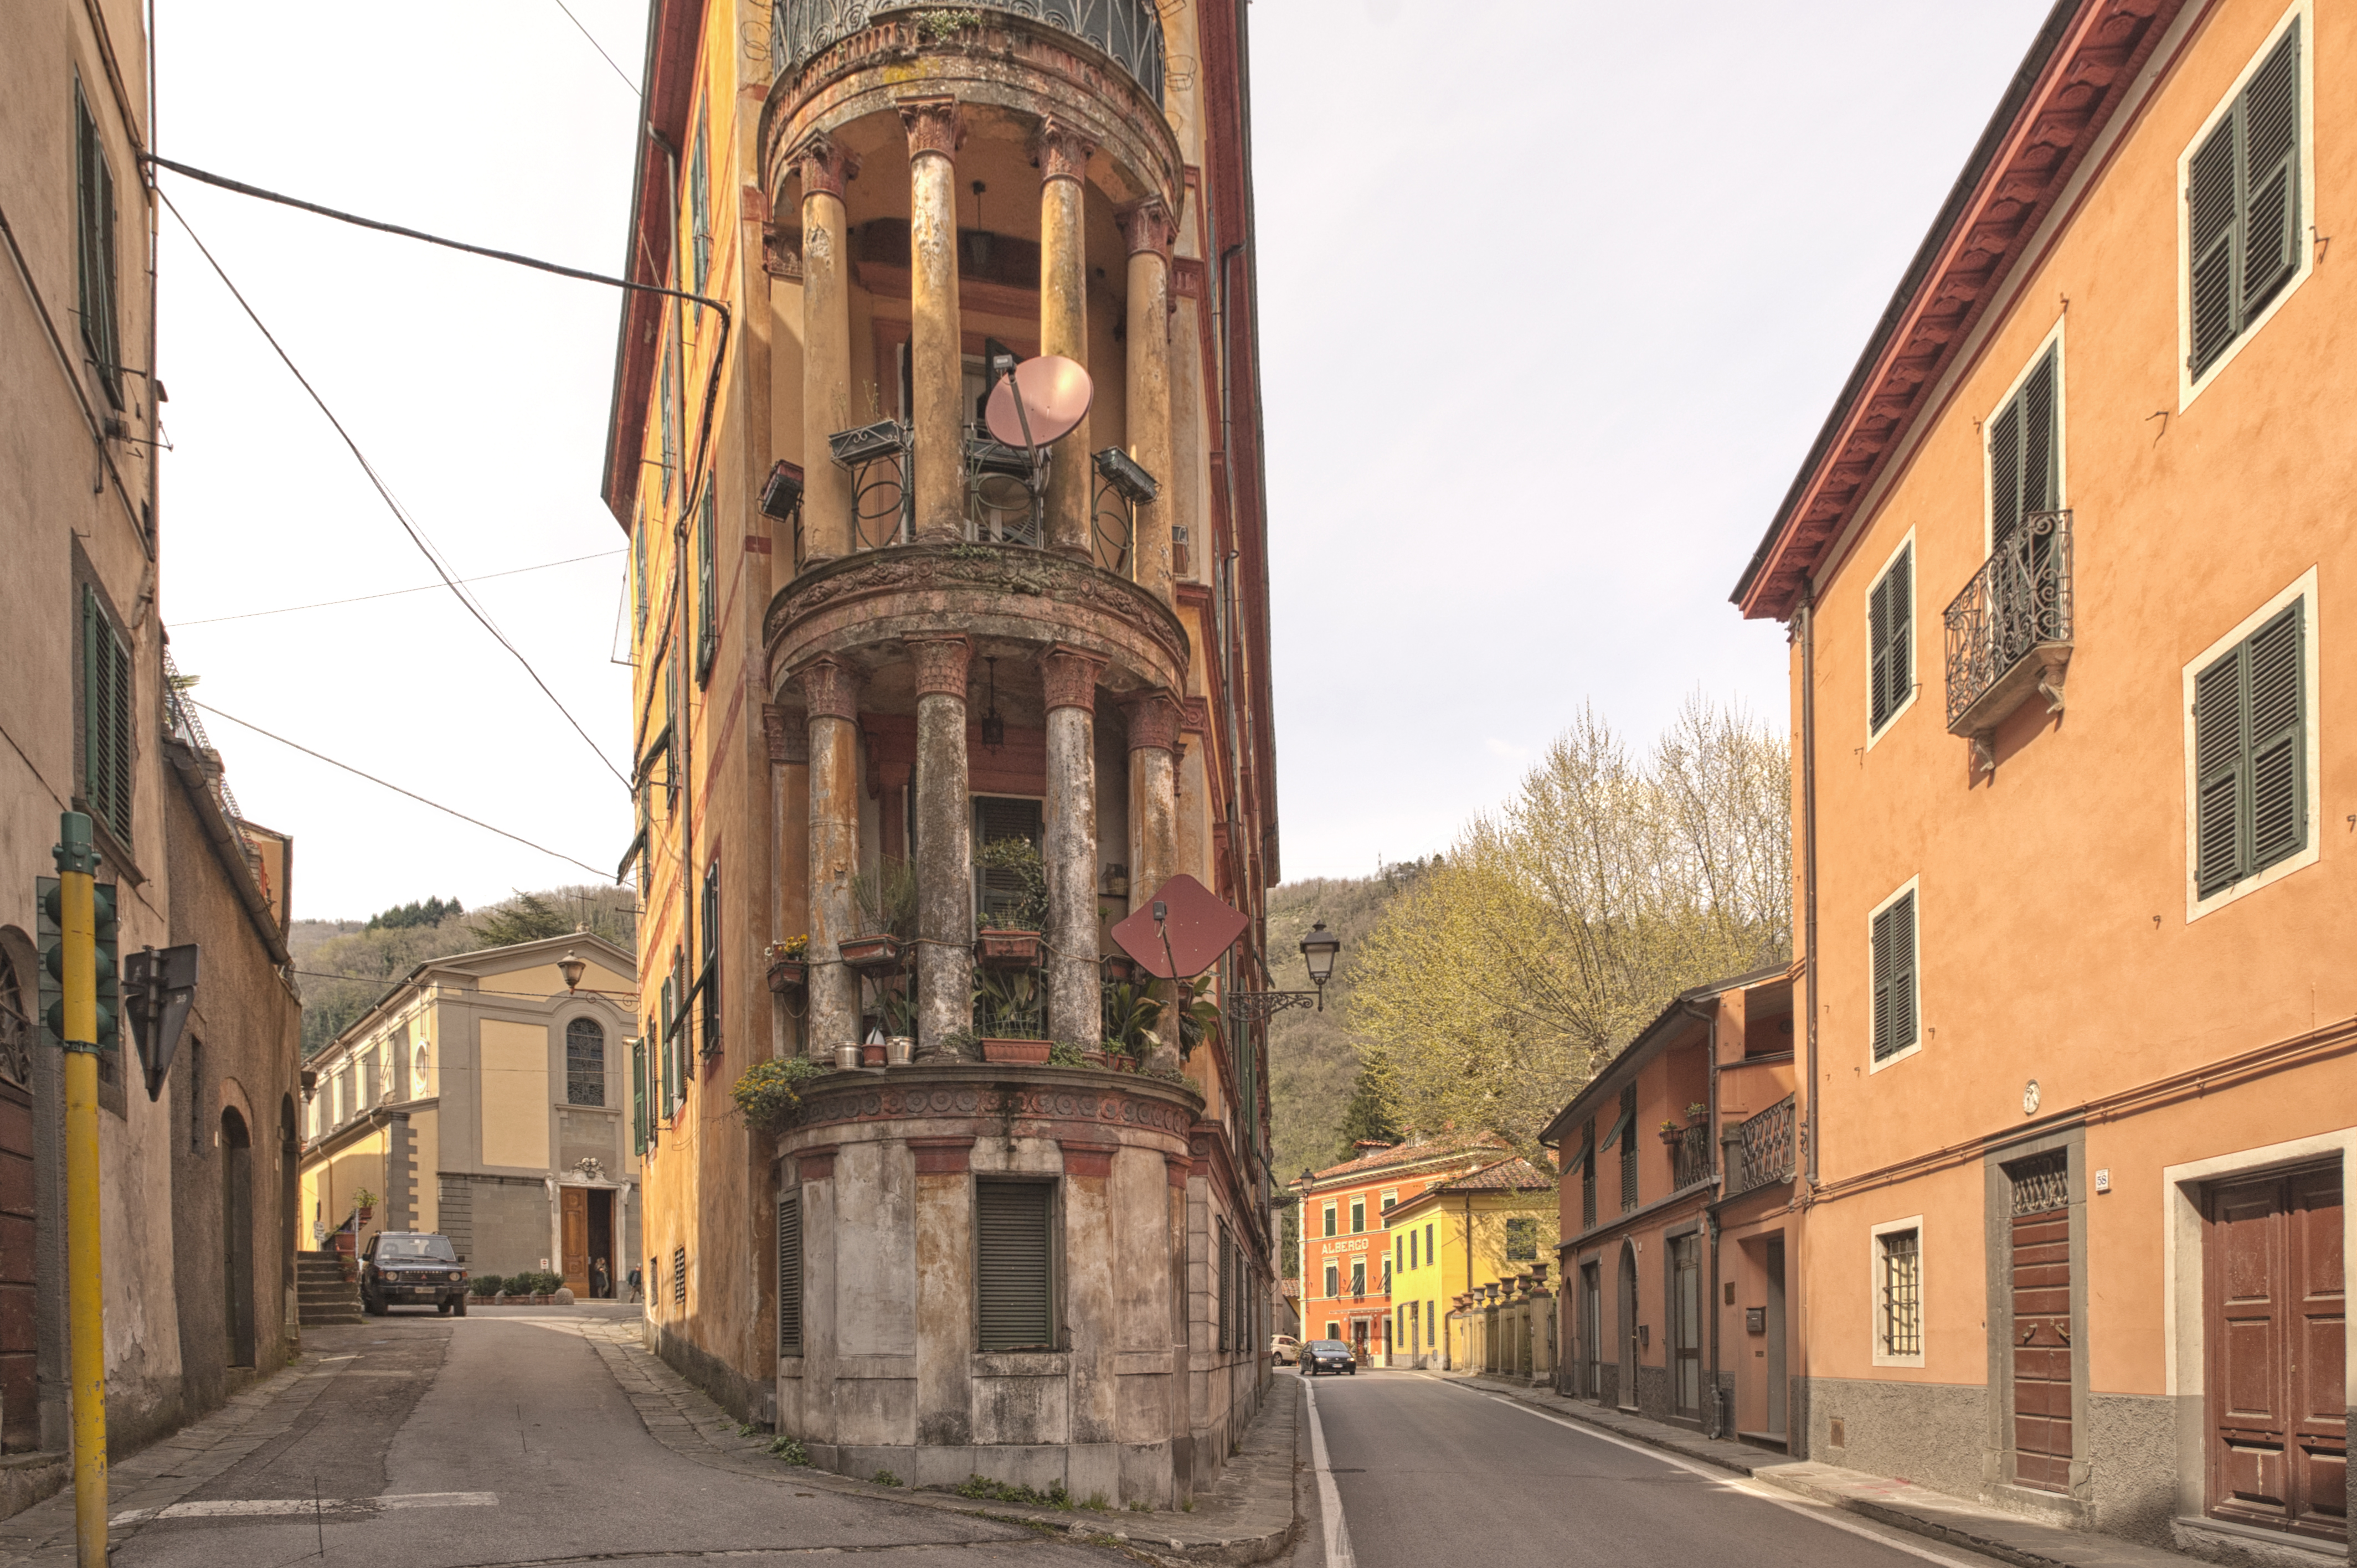
architecture, road, street, town, building, cityscape, downtown, tower, landmark, italy, tuscany, facade, church, cathedral, place of worship, clock tower, synagogue, basilica, bagnidilucca, neighbourhood, ancient history, human settlement